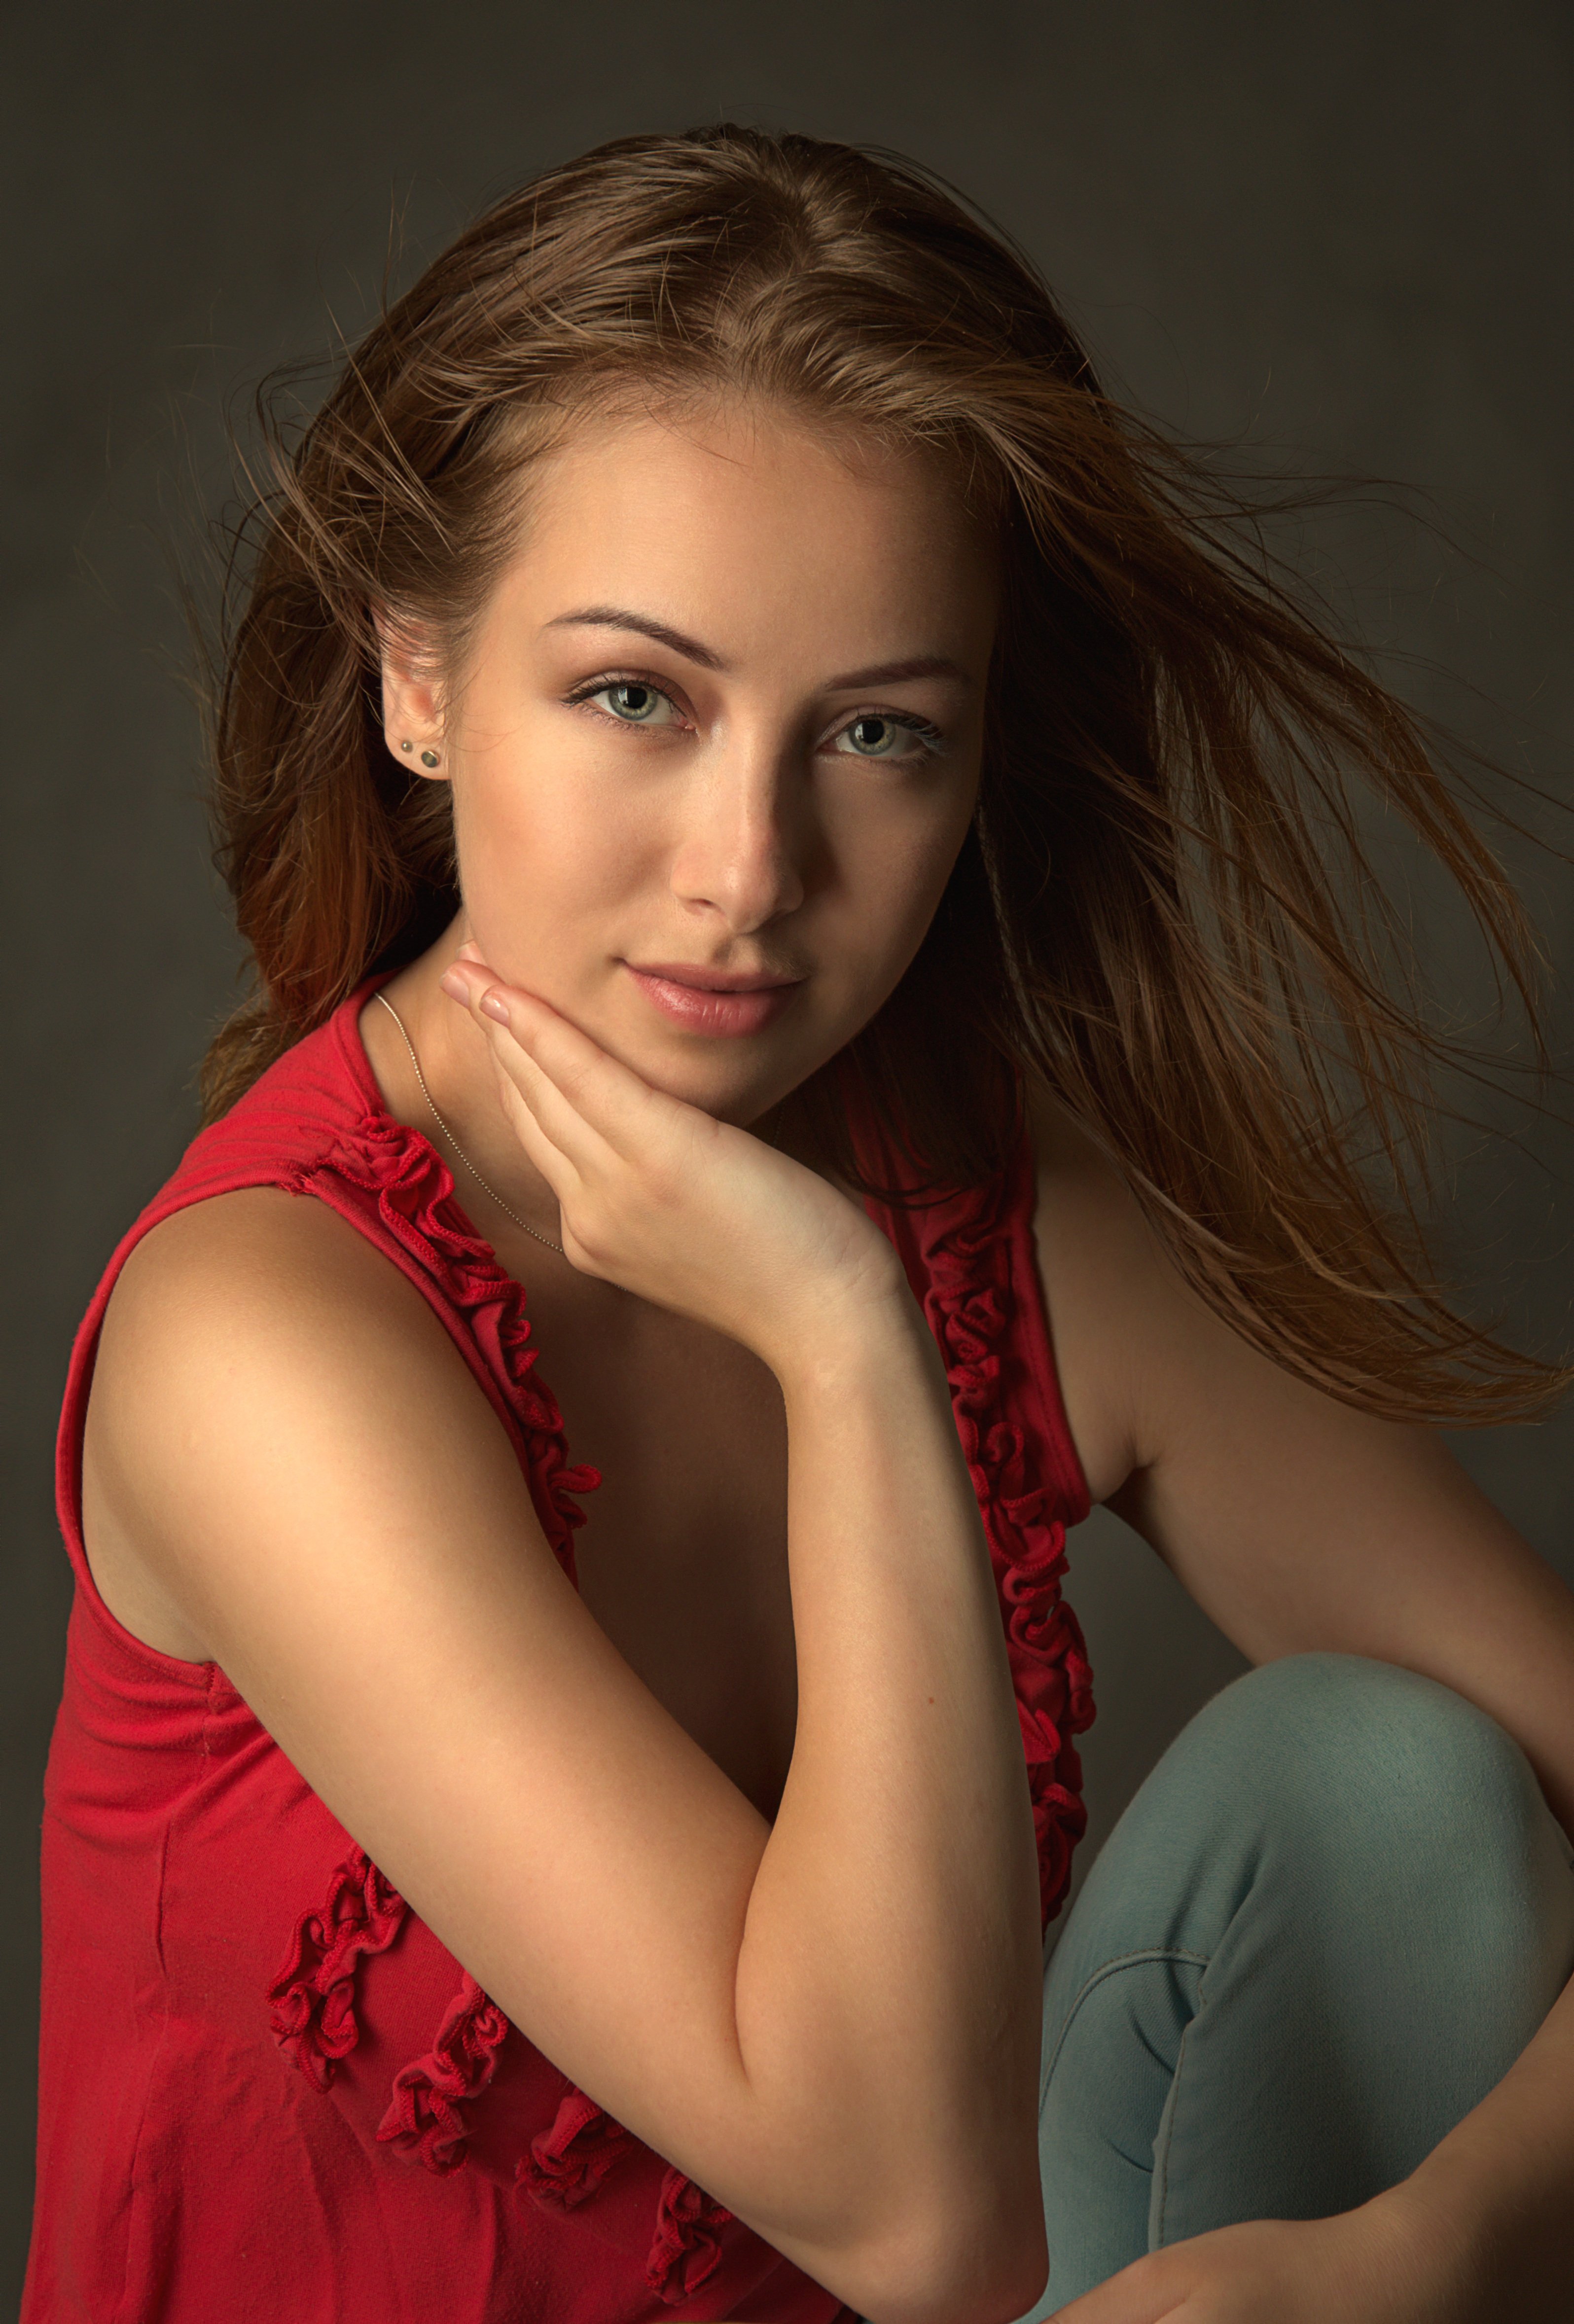
woman, joint, skin, lip, chin, eyebrow, arm, shoulder, eye, eyelash, muscle, neck, flash photography, thigh, makeover, black hair, lipstick, fashion model, chest, elbow, long hair, fashion design, trunk, human leg, formal wear, day dress, abdomen, layered hair, art model, brown hair, jewellery, event, sitting, cocktail dress, portrait photography, flesh, portrait, photo shoot, nail, knee, magenta, model